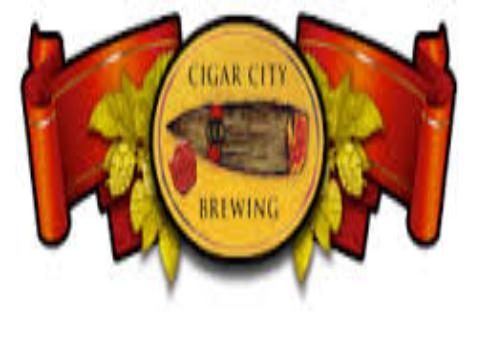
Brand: Cigar City
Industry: Food